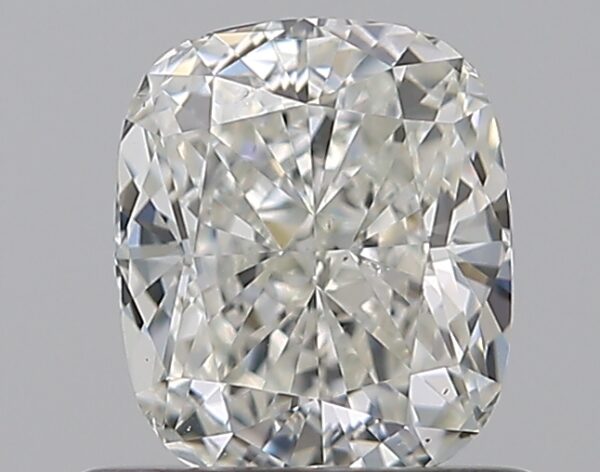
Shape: cushion
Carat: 0.8
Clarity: SI1
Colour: I
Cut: EX
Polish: EX
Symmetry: EX
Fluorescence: M
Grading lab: GIA
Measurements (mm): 5.79 x 4.93 x 3.34